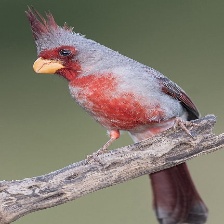
Species: PYRRHULOXIA
Scientific name: CARDINALIS SINUATUS